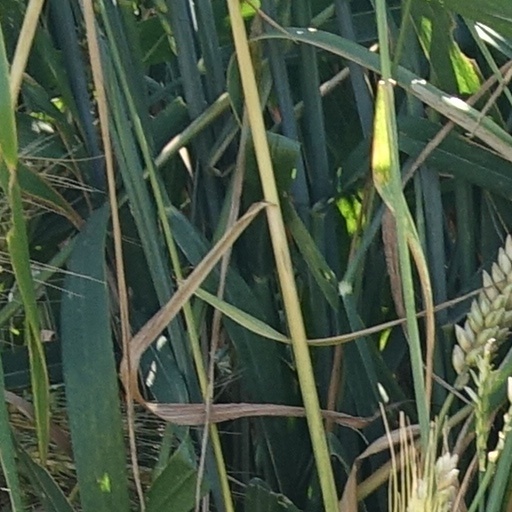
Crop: wheat